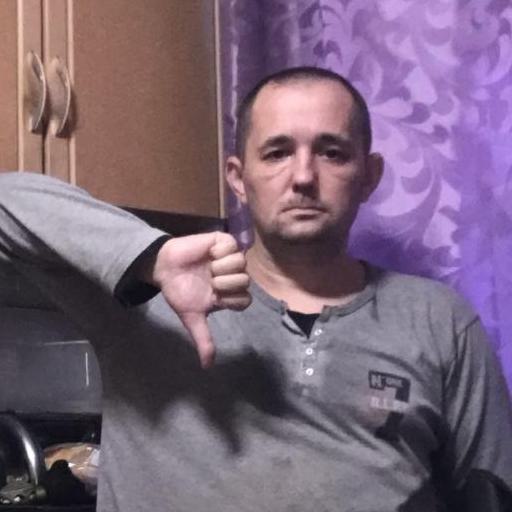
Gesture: dislike